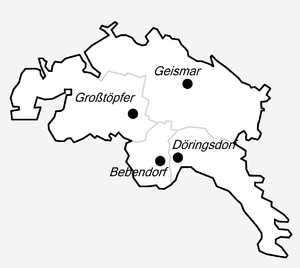
Geismar est une commune allemande située dans l'arrondissement d'Eichsfeld en Thuringe.